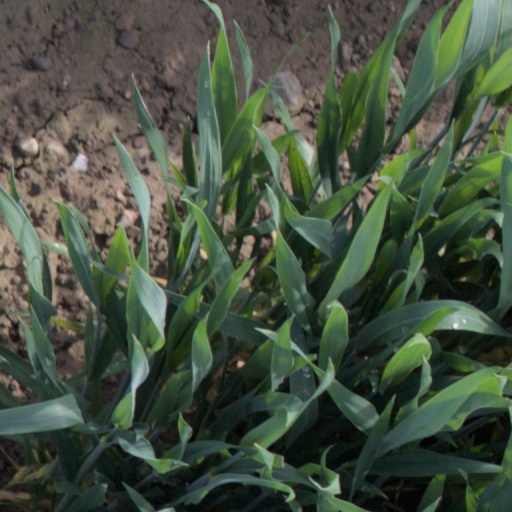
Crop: wheat